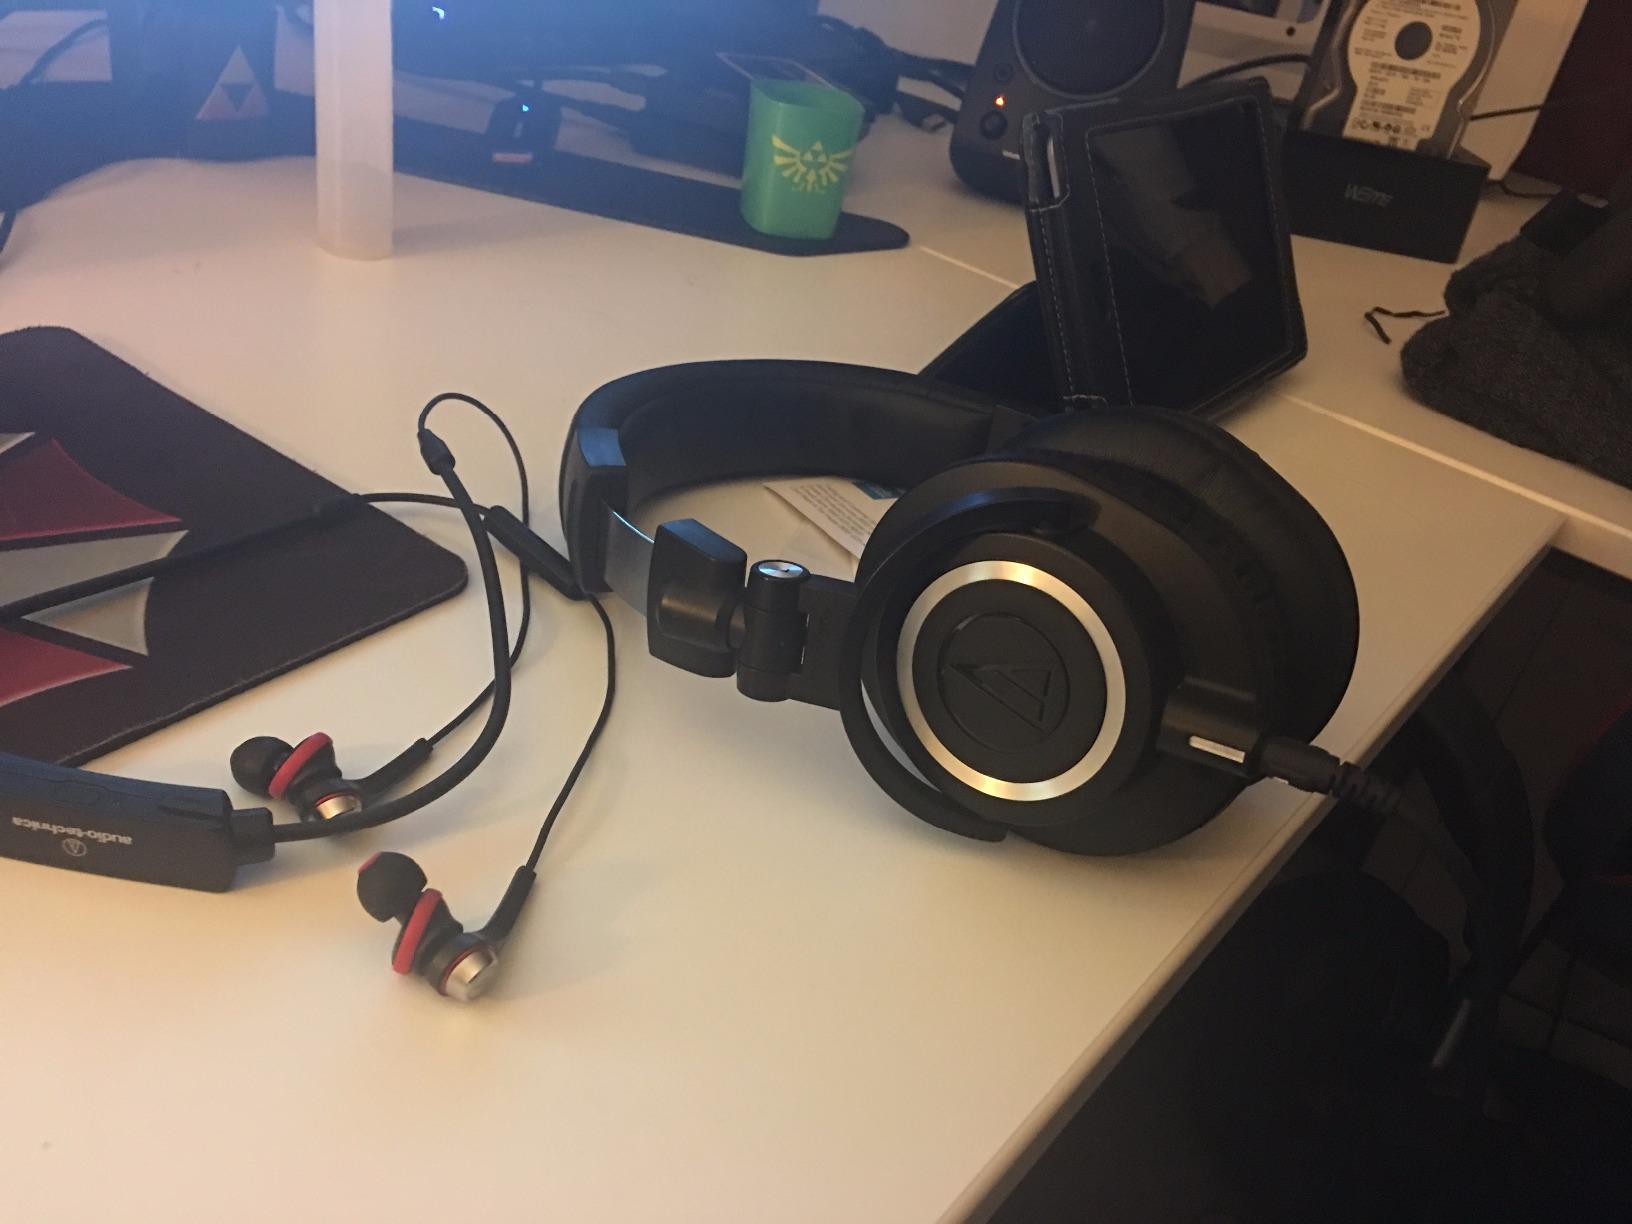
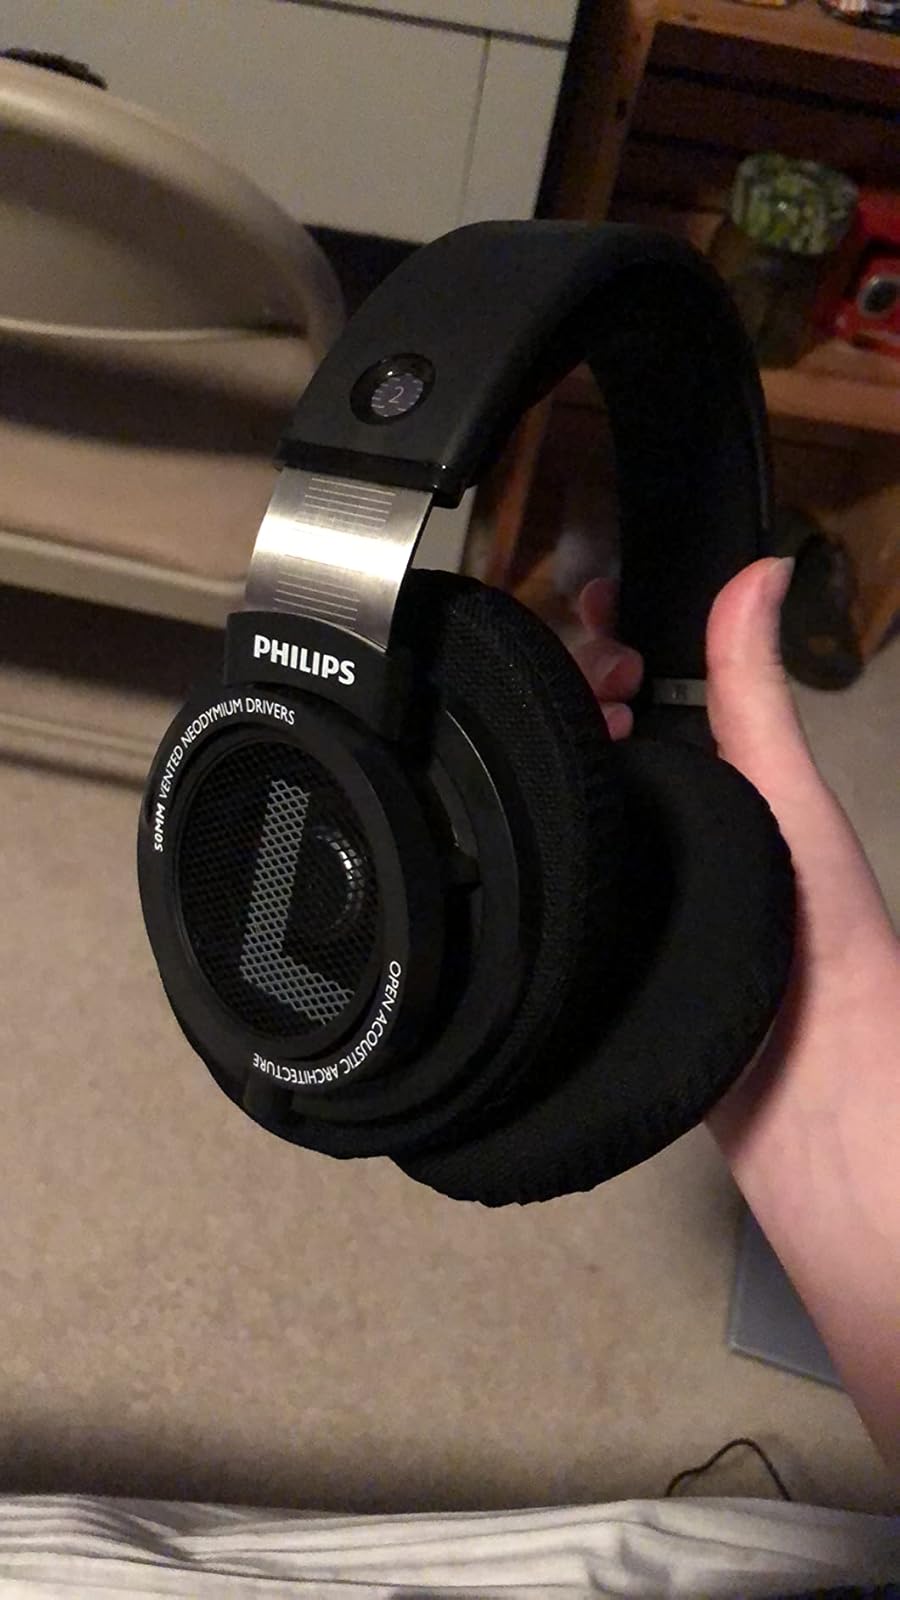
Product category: headphones
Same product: no